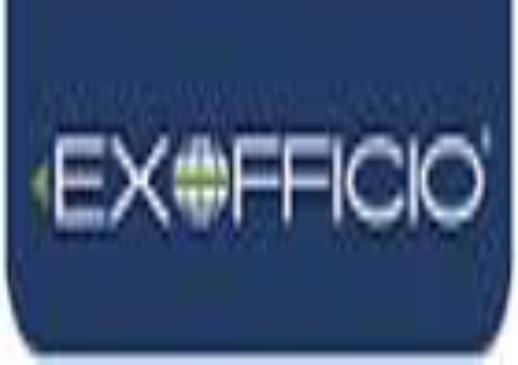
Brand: Exofficio
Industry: Clothes